Shore Line East

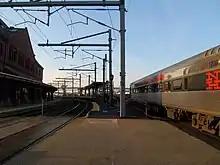
A weekend Shore Line East train arrives at New London in June 2013

In 1981 and 1986, legislation was proposed to restore commuter service between New Haven and New London, as well as between New Haven and Hartford. A 1986 CTDOT study analyzed congestion on Interstate 95, which runs parallel to the line. The study showed that Old Saybrook was a better terminus for initial service, with an expected ridership of 420 riders in each direction daily. An additional study in 1989 indicated higher potential ridership of 700 to 1350 daily riders.